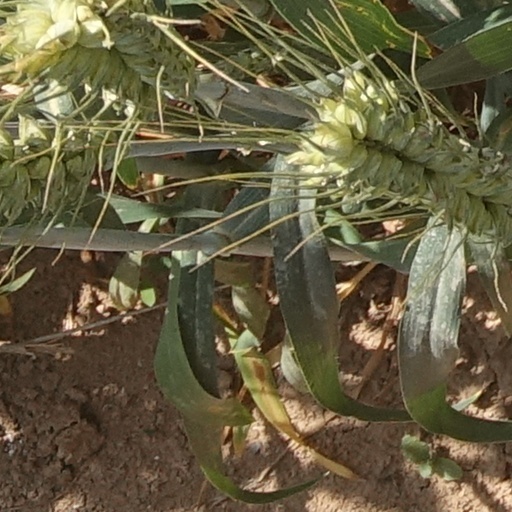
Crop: wheat